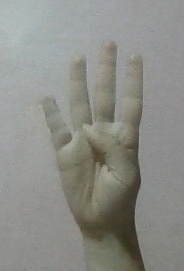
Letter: kaaf